Joe Handley

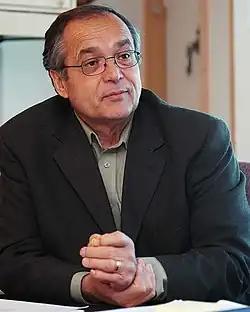
Hon. Joseph Handley

Joseph "Joe" L. Handley, MLA (born August 9, 1943), is a former teacher, politician and civil servant and was the tenth premier of the Northwest Territories.